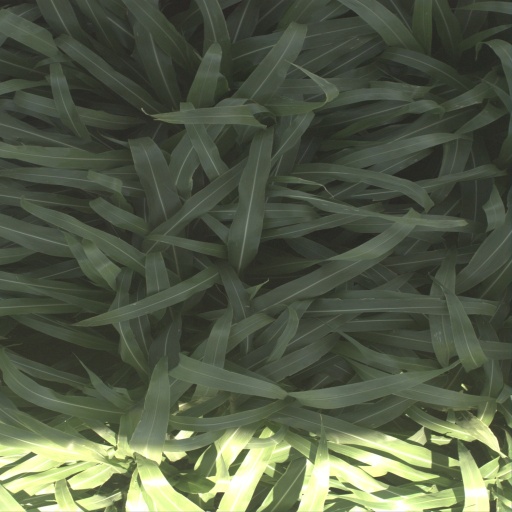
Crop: sorghum